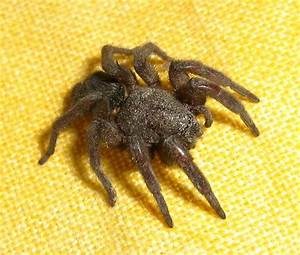
Label: spider